Jon Moxley

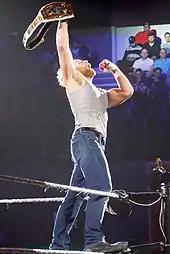
Ambrose as the WWE Intercontinental Champion in May 2017

After consecutive losses to Wyatt at Survivor Series on November 23 and on December 14, Ambrose defeated Wyatt in a Boot Camp Match at "Tribute to the Troops", before losing to Wyatt yet again in a Miracle on 34th Street Fight on the December 22 episode of "Raw". The feud between the two concluded when Wyatt defeated Ambrose in an ambulance match on the January 5, 2015, episode of "Raw". At the Royal Rumble on January 25, Ambrose participated in the Royal Rumble match, but was eliminated by Big Show and Kane. Ambrose then began a feud with Intercontinental Champion Bad News Barrett. He failed to win the championship from Barrett at Fastlane on February 22 and WrestleMania 31 on March 29. Ambrose defeated Luke Harper at Extreme Rules in a Chicago Street Fight on April 26, his first singles victory on a pay-per-view event since The Shield split up. The following night on "Raw", Ambrose competed in the 2015 King of the Ring tournament, but was disqualified from the competition during his quarterfinal match with Sheamus, after interference from Dolph Ziggler.